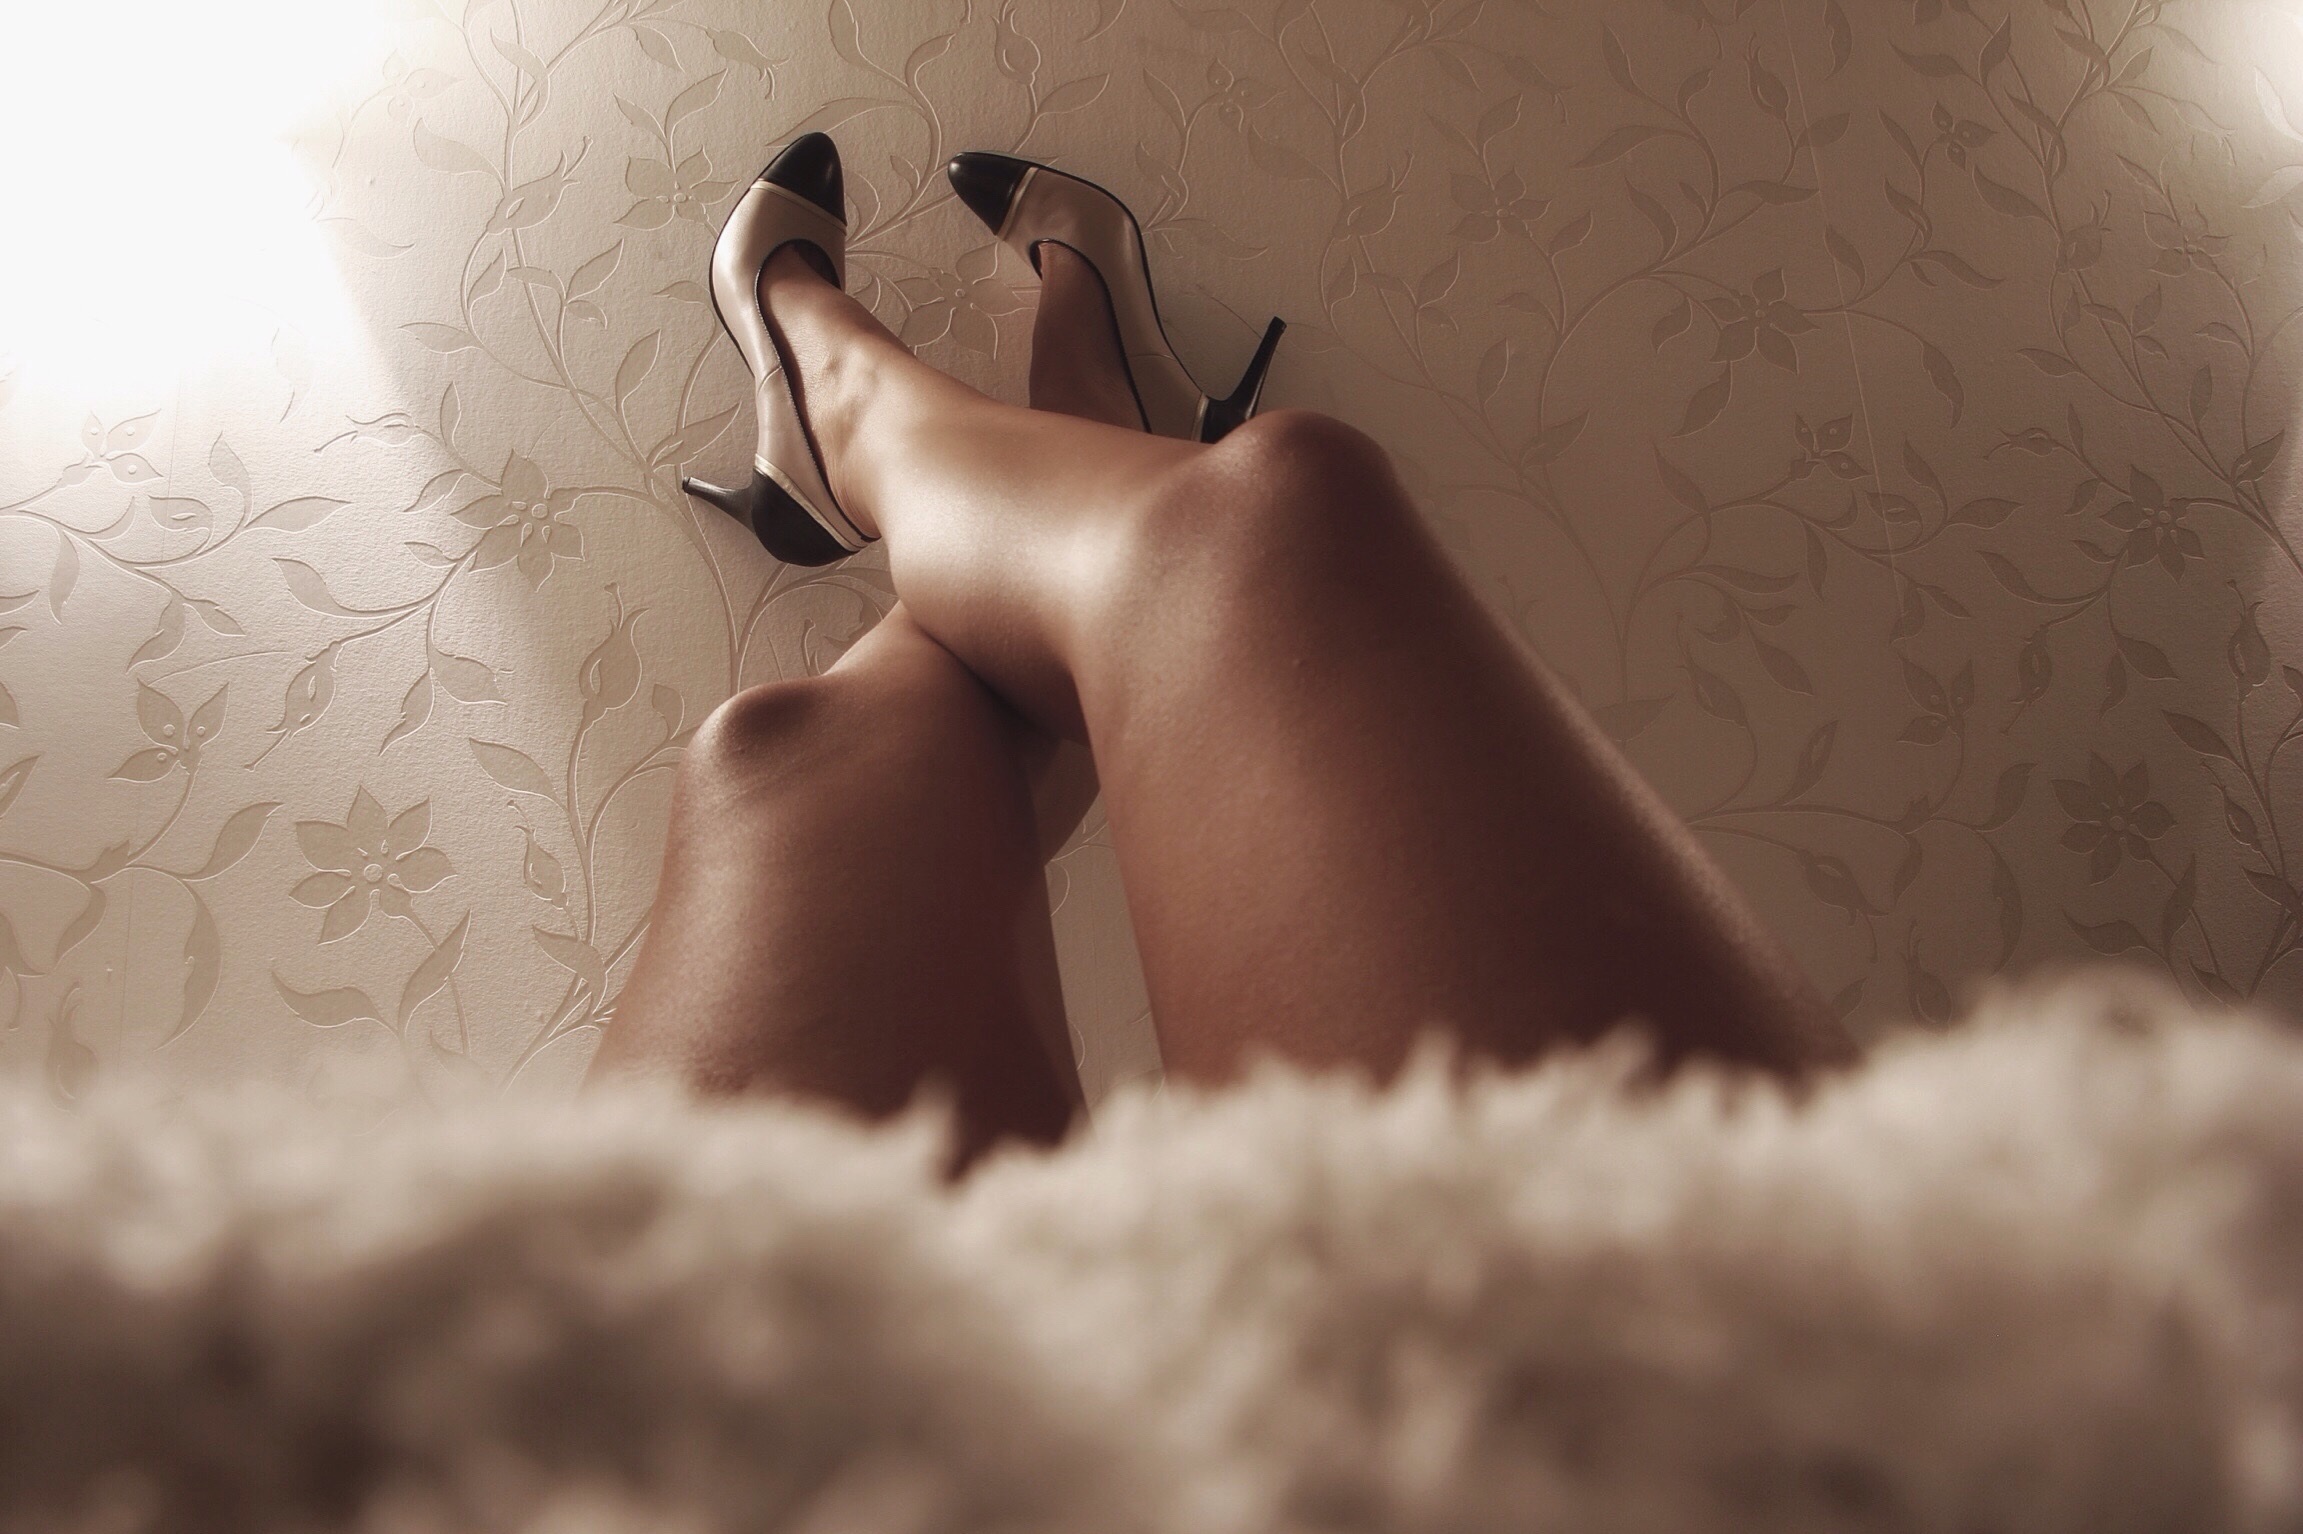
hand, person, girl, hair, photography, feet, finger, long hair, close up, human body, women, legs, skin, beauty, organ, interaction, high heels, sense, art model